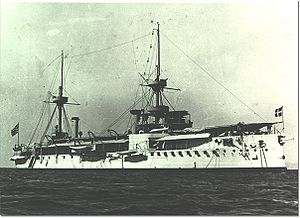
Kystpanserskib / Lande og skibe
Kystpanserskibe var krigsskibe, der var beregnet til tjeneste i kystnære farvande. Lige som de søgående panserskibe var de beskyttet af panser, men de adskilte sig ved at have lavere rækkevidde og fart. Denne prioritering betød, at man med et lille deplacement kunne få skibe med stor slagkraft og god beskyttelse. De var typisk mindre end de søgående panserskibe og havde deplacementer fra 1.000 til 8.000 tons.